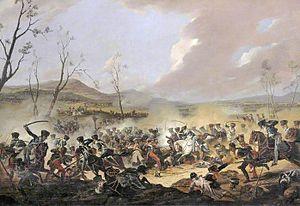
Le Béarn est un territoire qui occupe une partie du versant nord-ouest des Pyrénées. Son histoire débute sous l'occupation romaine de l'Aquitania. Pline l'Ancien mentionne en l'an 77 le peuple des Venarni dans son Histoire naturelle. Le Béarn s'organise comme cité antique au début du Vᵉ siècle, puis comme vicomté à partir du IXᵉ siècle. Le Béarn accède au statut de principauté souveraine sous Gaston Fébus en 1347. Les princes béarnais jouent un rôle actif dans le contrôle du piémont pyrénéen, s'alliant à la maison de Foix, puis accédant à la couronne de Navarre. En 1589, le prince béarnais Henri devient roi de France et de Navarre. C'est en 1620 que son fils — Louis XIII — rattache la principauté au royaume de France suite à une expédition militaire. La nouvelle province française garde alors une large part d'autonomie jusqu'à la Révolution française, avant de se fondre dans l'actuel département des Pyrénées-Atlantiques.
Le 32ᵉ régiment d'infanterie est un régiment d'infanterie de l'Armée de terre française créé sous la Révolution à partir du régiment de Bassigny, un régiment français d'Ancien Régime, définitivement dissous en 1985.
Les grandes invasions napoléoniennes de la péninsule Ibérique, menées dans le cadre de la « Guerre d'Espagne », donnent lieu à ce que l'on nomme la « Guerre d'indépendance espagnole » en Espagne, et à ce que l'on appelle la « Guerre péninsulaire » au Portugal.
La bataille d’Orthez est une des dernières batailles de la guerre d'indépendance espagnole. Elle a lieu le 27 février 1814, sur le sol français, entre l'armée française menée par le maréchal Jean-de-Dieu Soult et les forces anglaises et portugaises dirigées par le duc de Wellington. L'affrontement se solde par une victoire des Alliés.